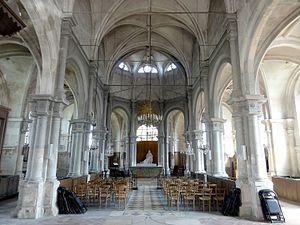
Nef, vue vers l'est nef, vue vers l'est.
L'église Saint-Martin est une église catholique paroissiale située à Mareil-en-France, en France. De l'extérieur, seuls le clocher et la façade occidentale du milieu du XIXᵉ siècle sont visibles depuis le domaine public, et dénués d'intérêt. Tout le reste de l'église a été édifié pendant une unique campagne de construction au début du dernier quart du XVIᵉ siècle, et séduit par l'homogénéité et la qualité de son architecture Renaissance. L'ordonnancement et la sculpture monumentale portent la signature artistique du maître-maçon Nicolas de Saint-Michel, de Luzarches, et montrent une ressemblance frappante avec l'église Saint-Martin d'Attainville. À l'instar de toutes les autres églises bâties par le même architecte, le voûtement d'ogives et la disposition générale sont hérités de l'architecture gothique, mais si l'on ne regarde que les supports, l'on pourrait se croire dans un édifice antique. Ce qui distingue l'église de Mareil-en-France est son plan exceptionnel avec déambulatoire complet, sans chapelles rayonnantes, mais avec une enfilade de chapelles peu profondes tout autour de l'église, grâce à des contreforts tournés vers l'intérieur.